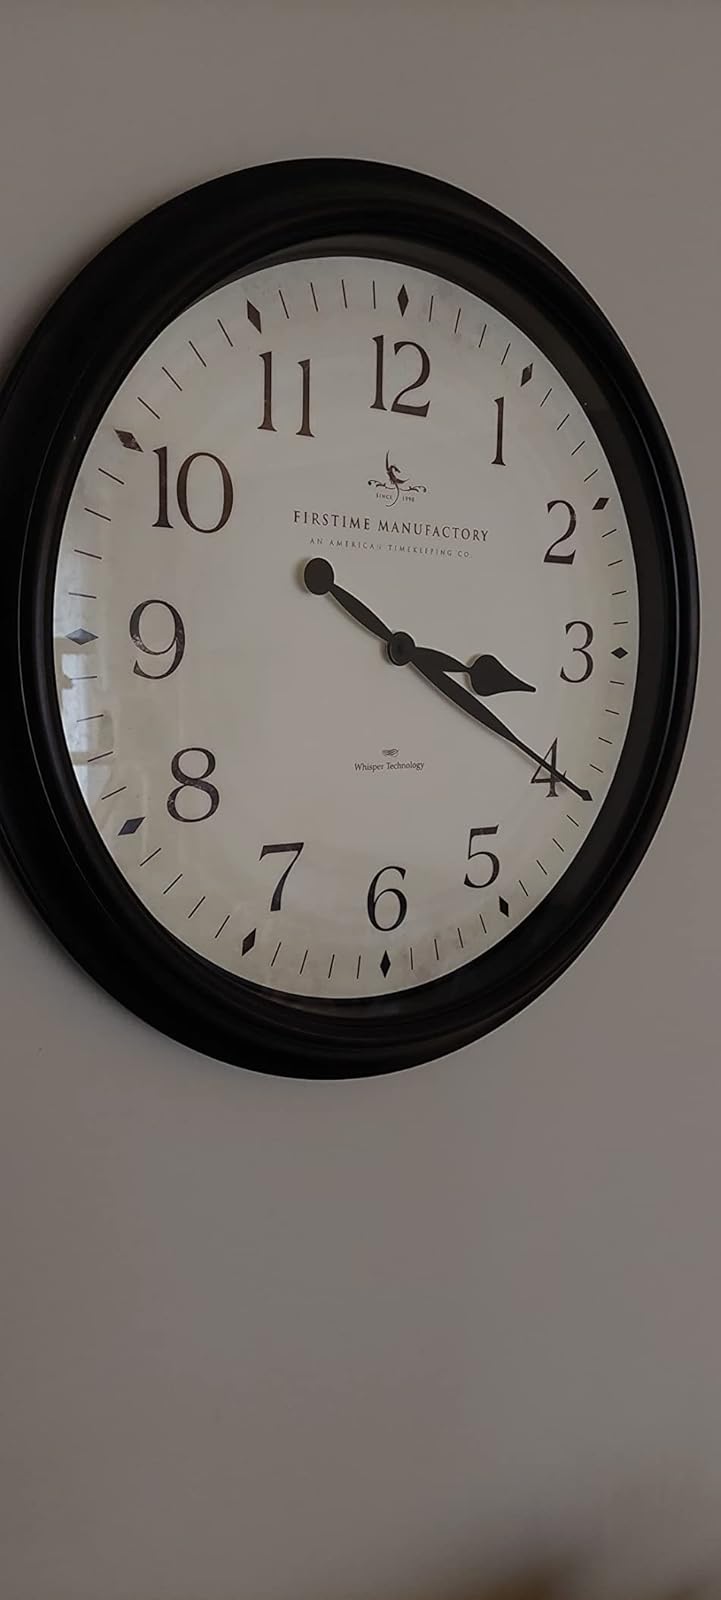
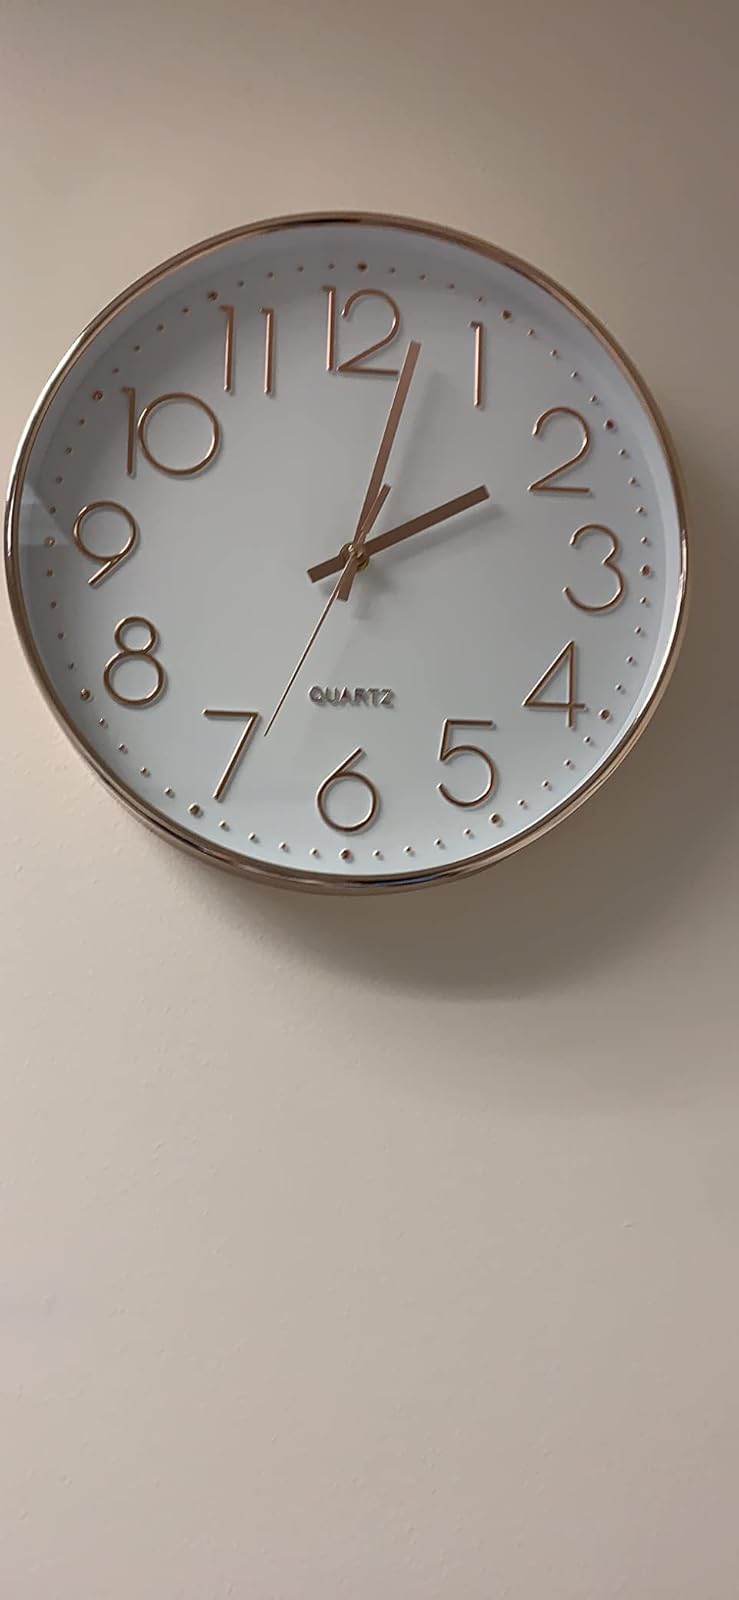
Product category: clock
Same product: no